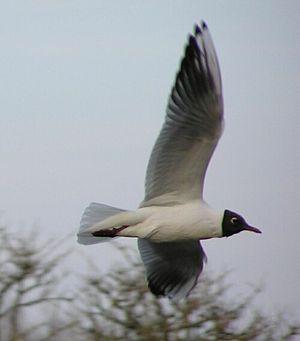
La Mouette rieuse est une espèce d'oiseaux de la famille des Laridae qui regroupe notamment les Mouettes et les Goélands.